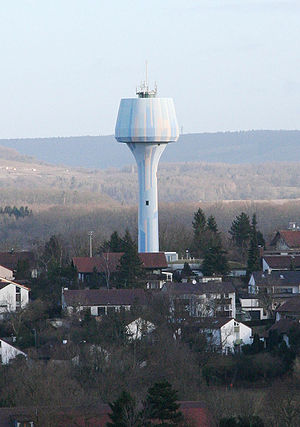
Mühlacker Vandtårn
Wasserturm Mühlacker er et 42 meter højt vandtårn i jernbeton beliggende i Mühlacker. I april 1972 stod vandtårnet færdigt efter 18 måneders opførelse. Det har en kapacitet på 610 m³ og bruges som højdebeholder i vandforsyningen.